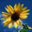
Label: sunflower